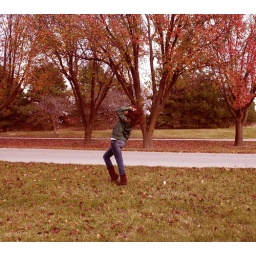
Day 29. All the trees are a lovely red color. I love square cropped shots. More in comments.